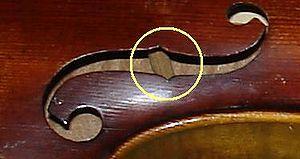
Âme d'un violon vue à travers l'ouïe de droite.
Dans un instrument à cordes, l'âme est une pièce d'épicéa placée à l'intérieur de la caisse de résonance, maintenue verticalement entre le fond et la table. Ce maintien a lieu sans collage, par la pression qu'exerce la table, elle-même due à la tension des cordes. L'âme est située à quelques millimètres du pied droit du chevalet, entre celui-ci et le cordier. Elle n'est pas exactement cylindrique, mais légèrement conique.